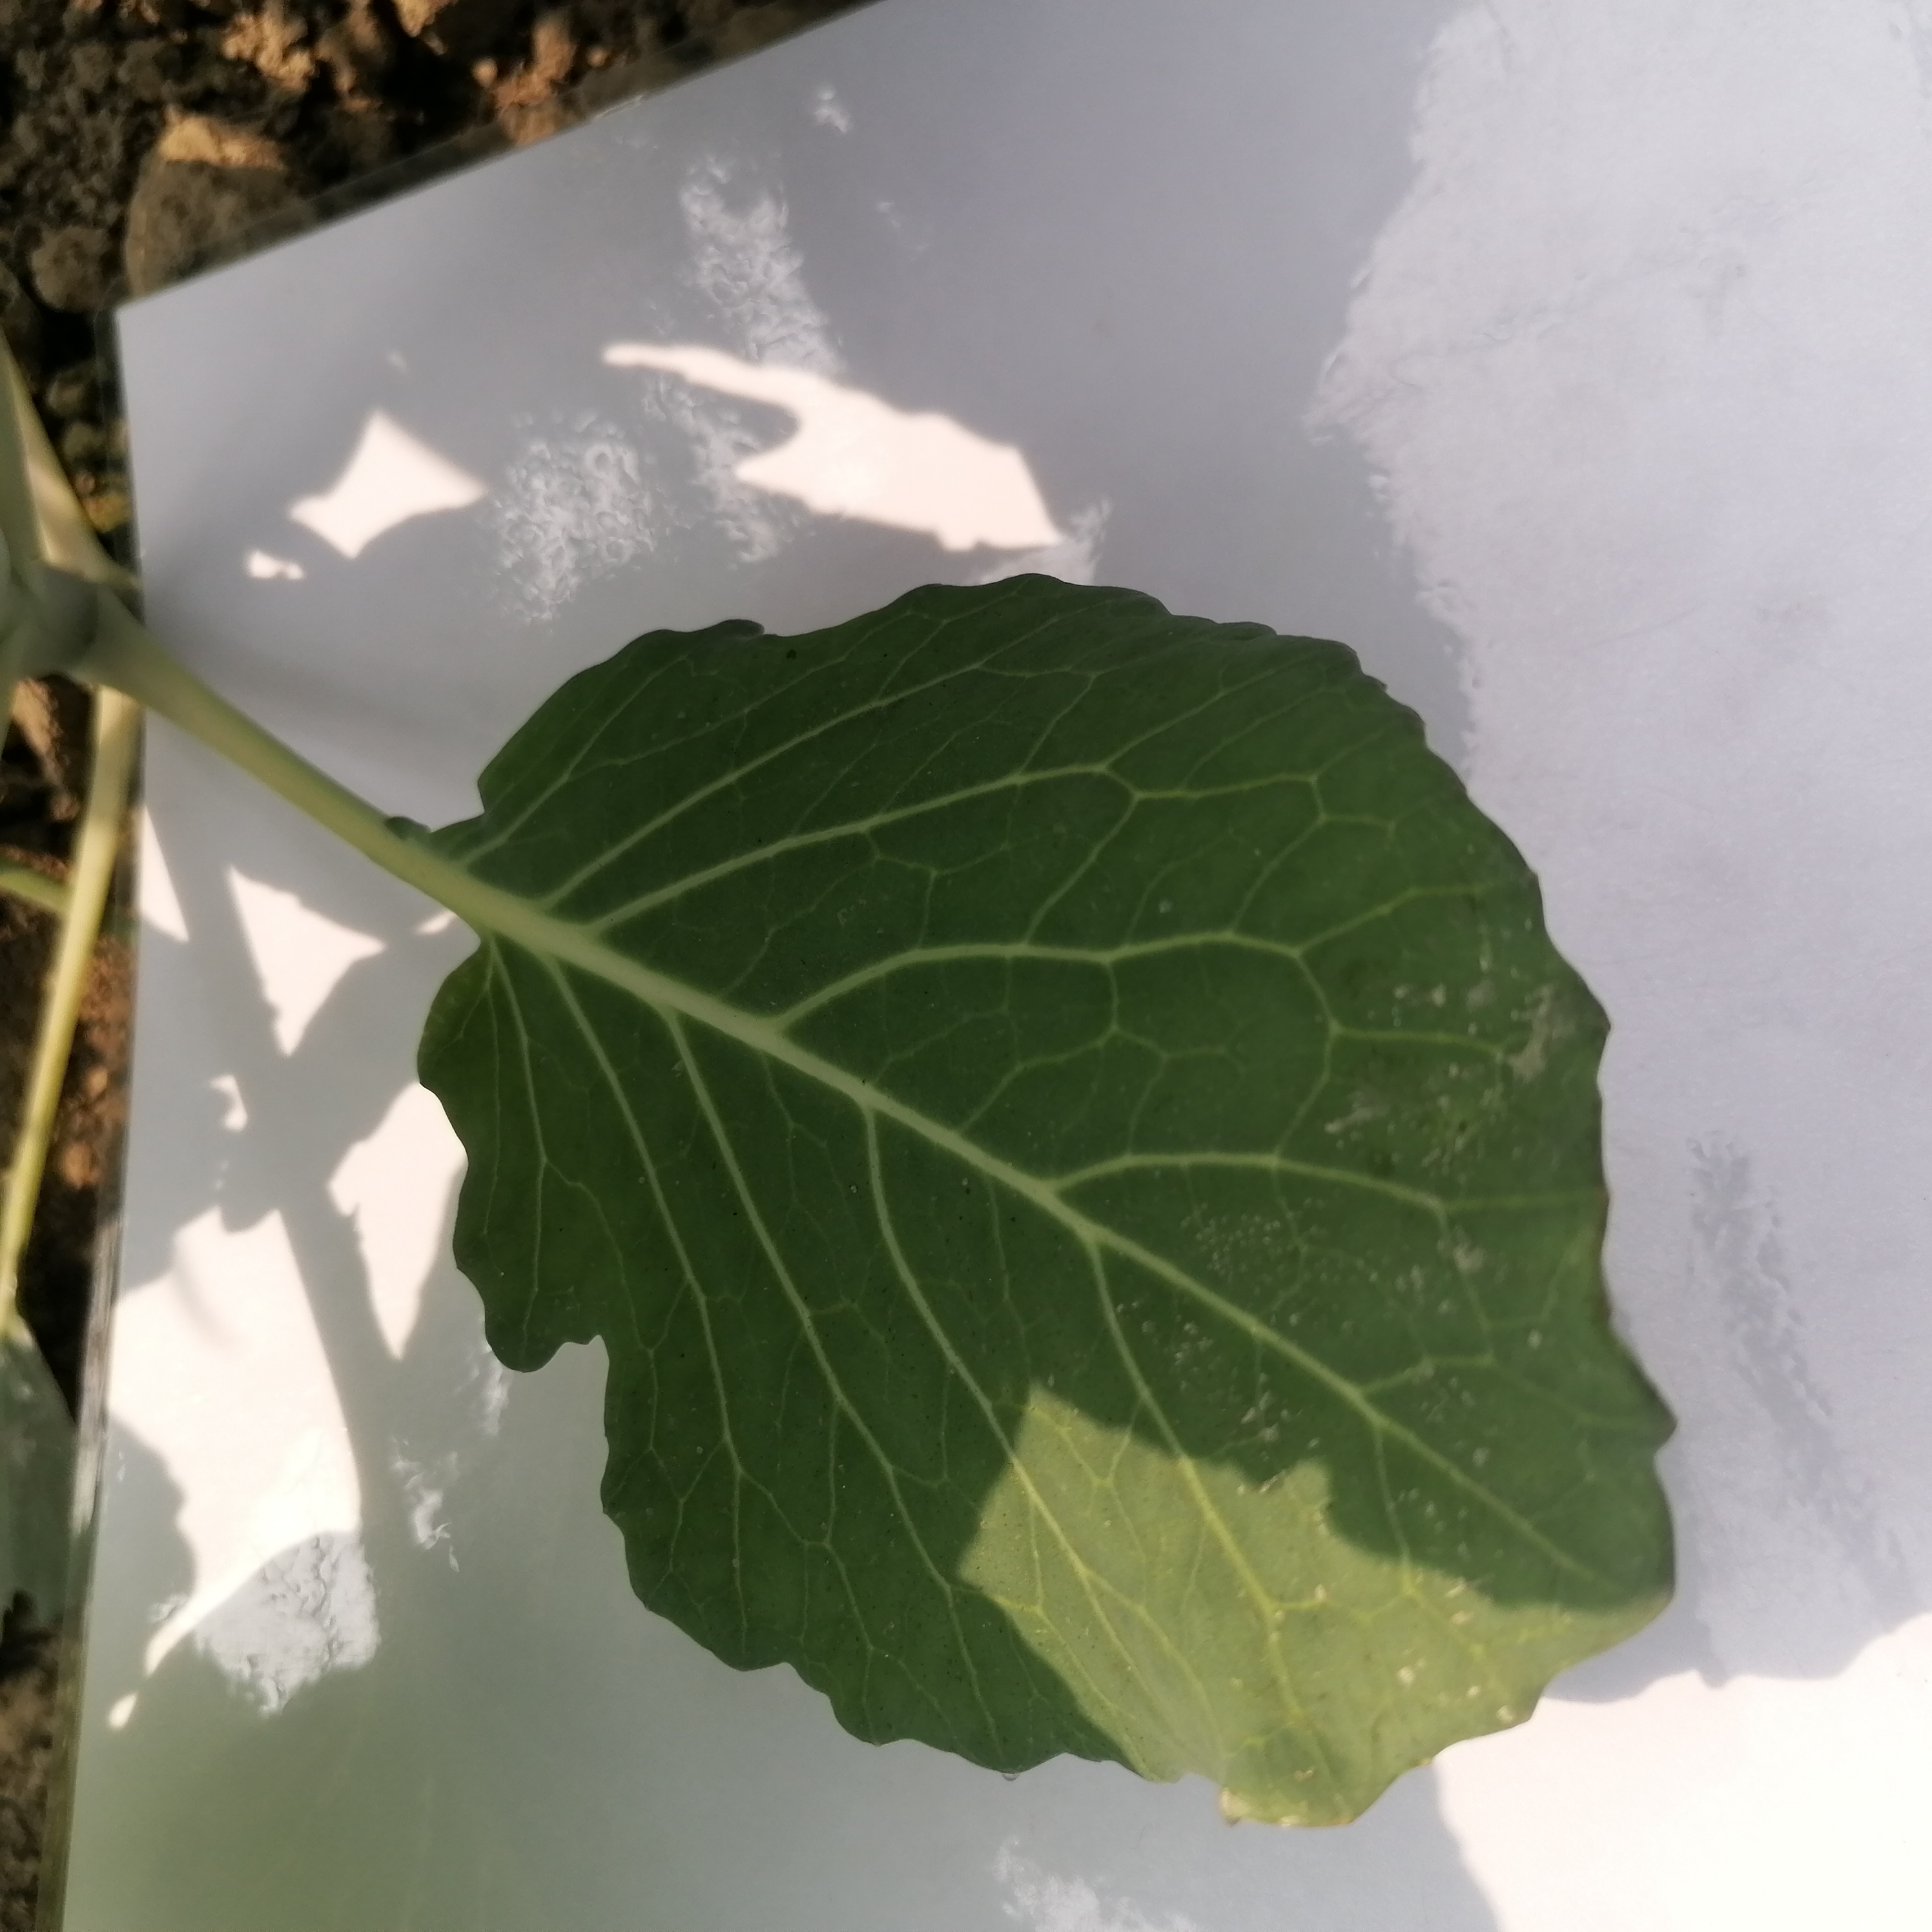
Label: Healthy